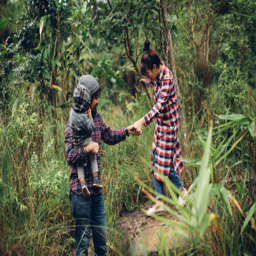
parents and baby walking past in a forest